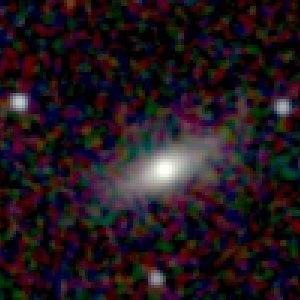
NGC 42 est une galaxie lenticulaire située dans la constellation de Pégase à environ 267 millions d'années-lumière de la Voie lactée. Elle a été découverte par l'astronome allemand Albert Marth en 1864.